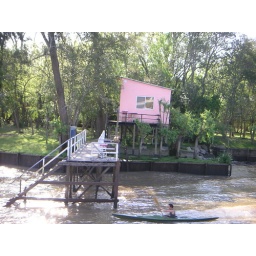
These cute houses are only accessible by boat